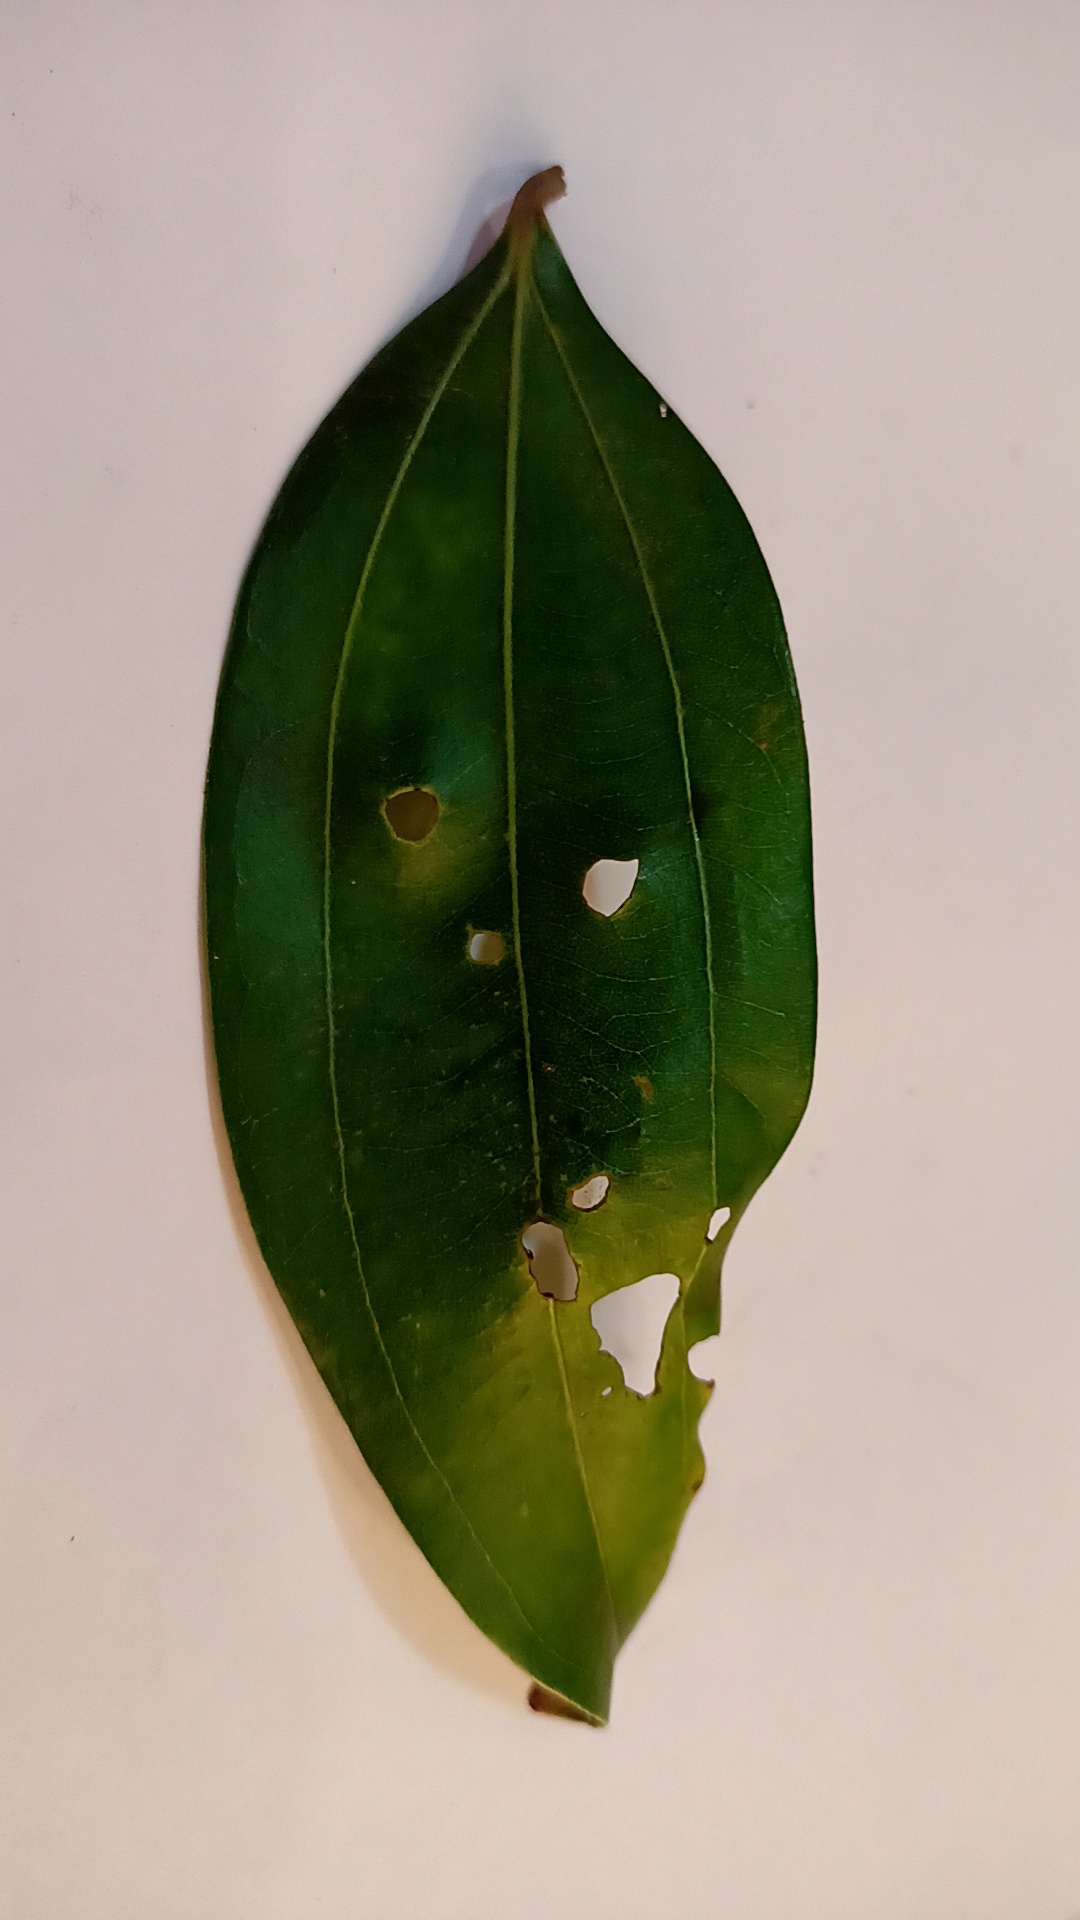
Label: Disease